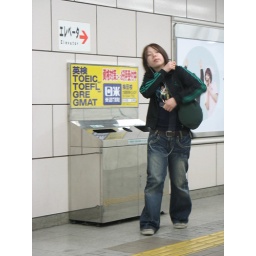
Few trash bins around town, so you keep everything in your bag till you cross one...